Cela s'appelle l'aurore

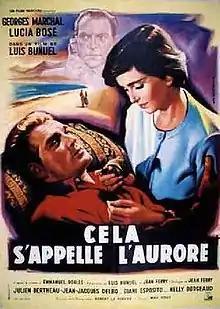
Theatrical poster

Cela s'appelle l'aurore (English: "This is Called Dawn") is a 1956 Franco-Italian film, directed by Luis Buñuel. It was written by Buñuel and Jean Ferry, based on a novel by Emmanuel Roblès.